Percy E. Lambert

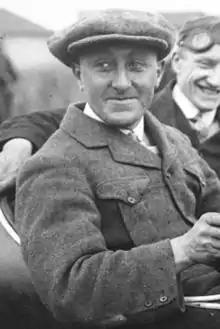
Percy Lambert in 1912

Percy Edgar Lambert (1881 – 31 October 1913) was the first person to drive an automobile at a hundred miles in an hour.